Question: What is white in color?
Tambaya: Menene mai fari a launi?
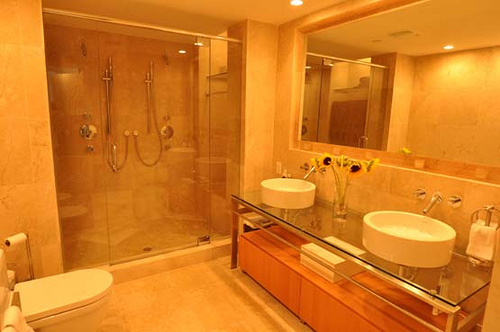
Answer: The toilet.
Amsa: Masai.